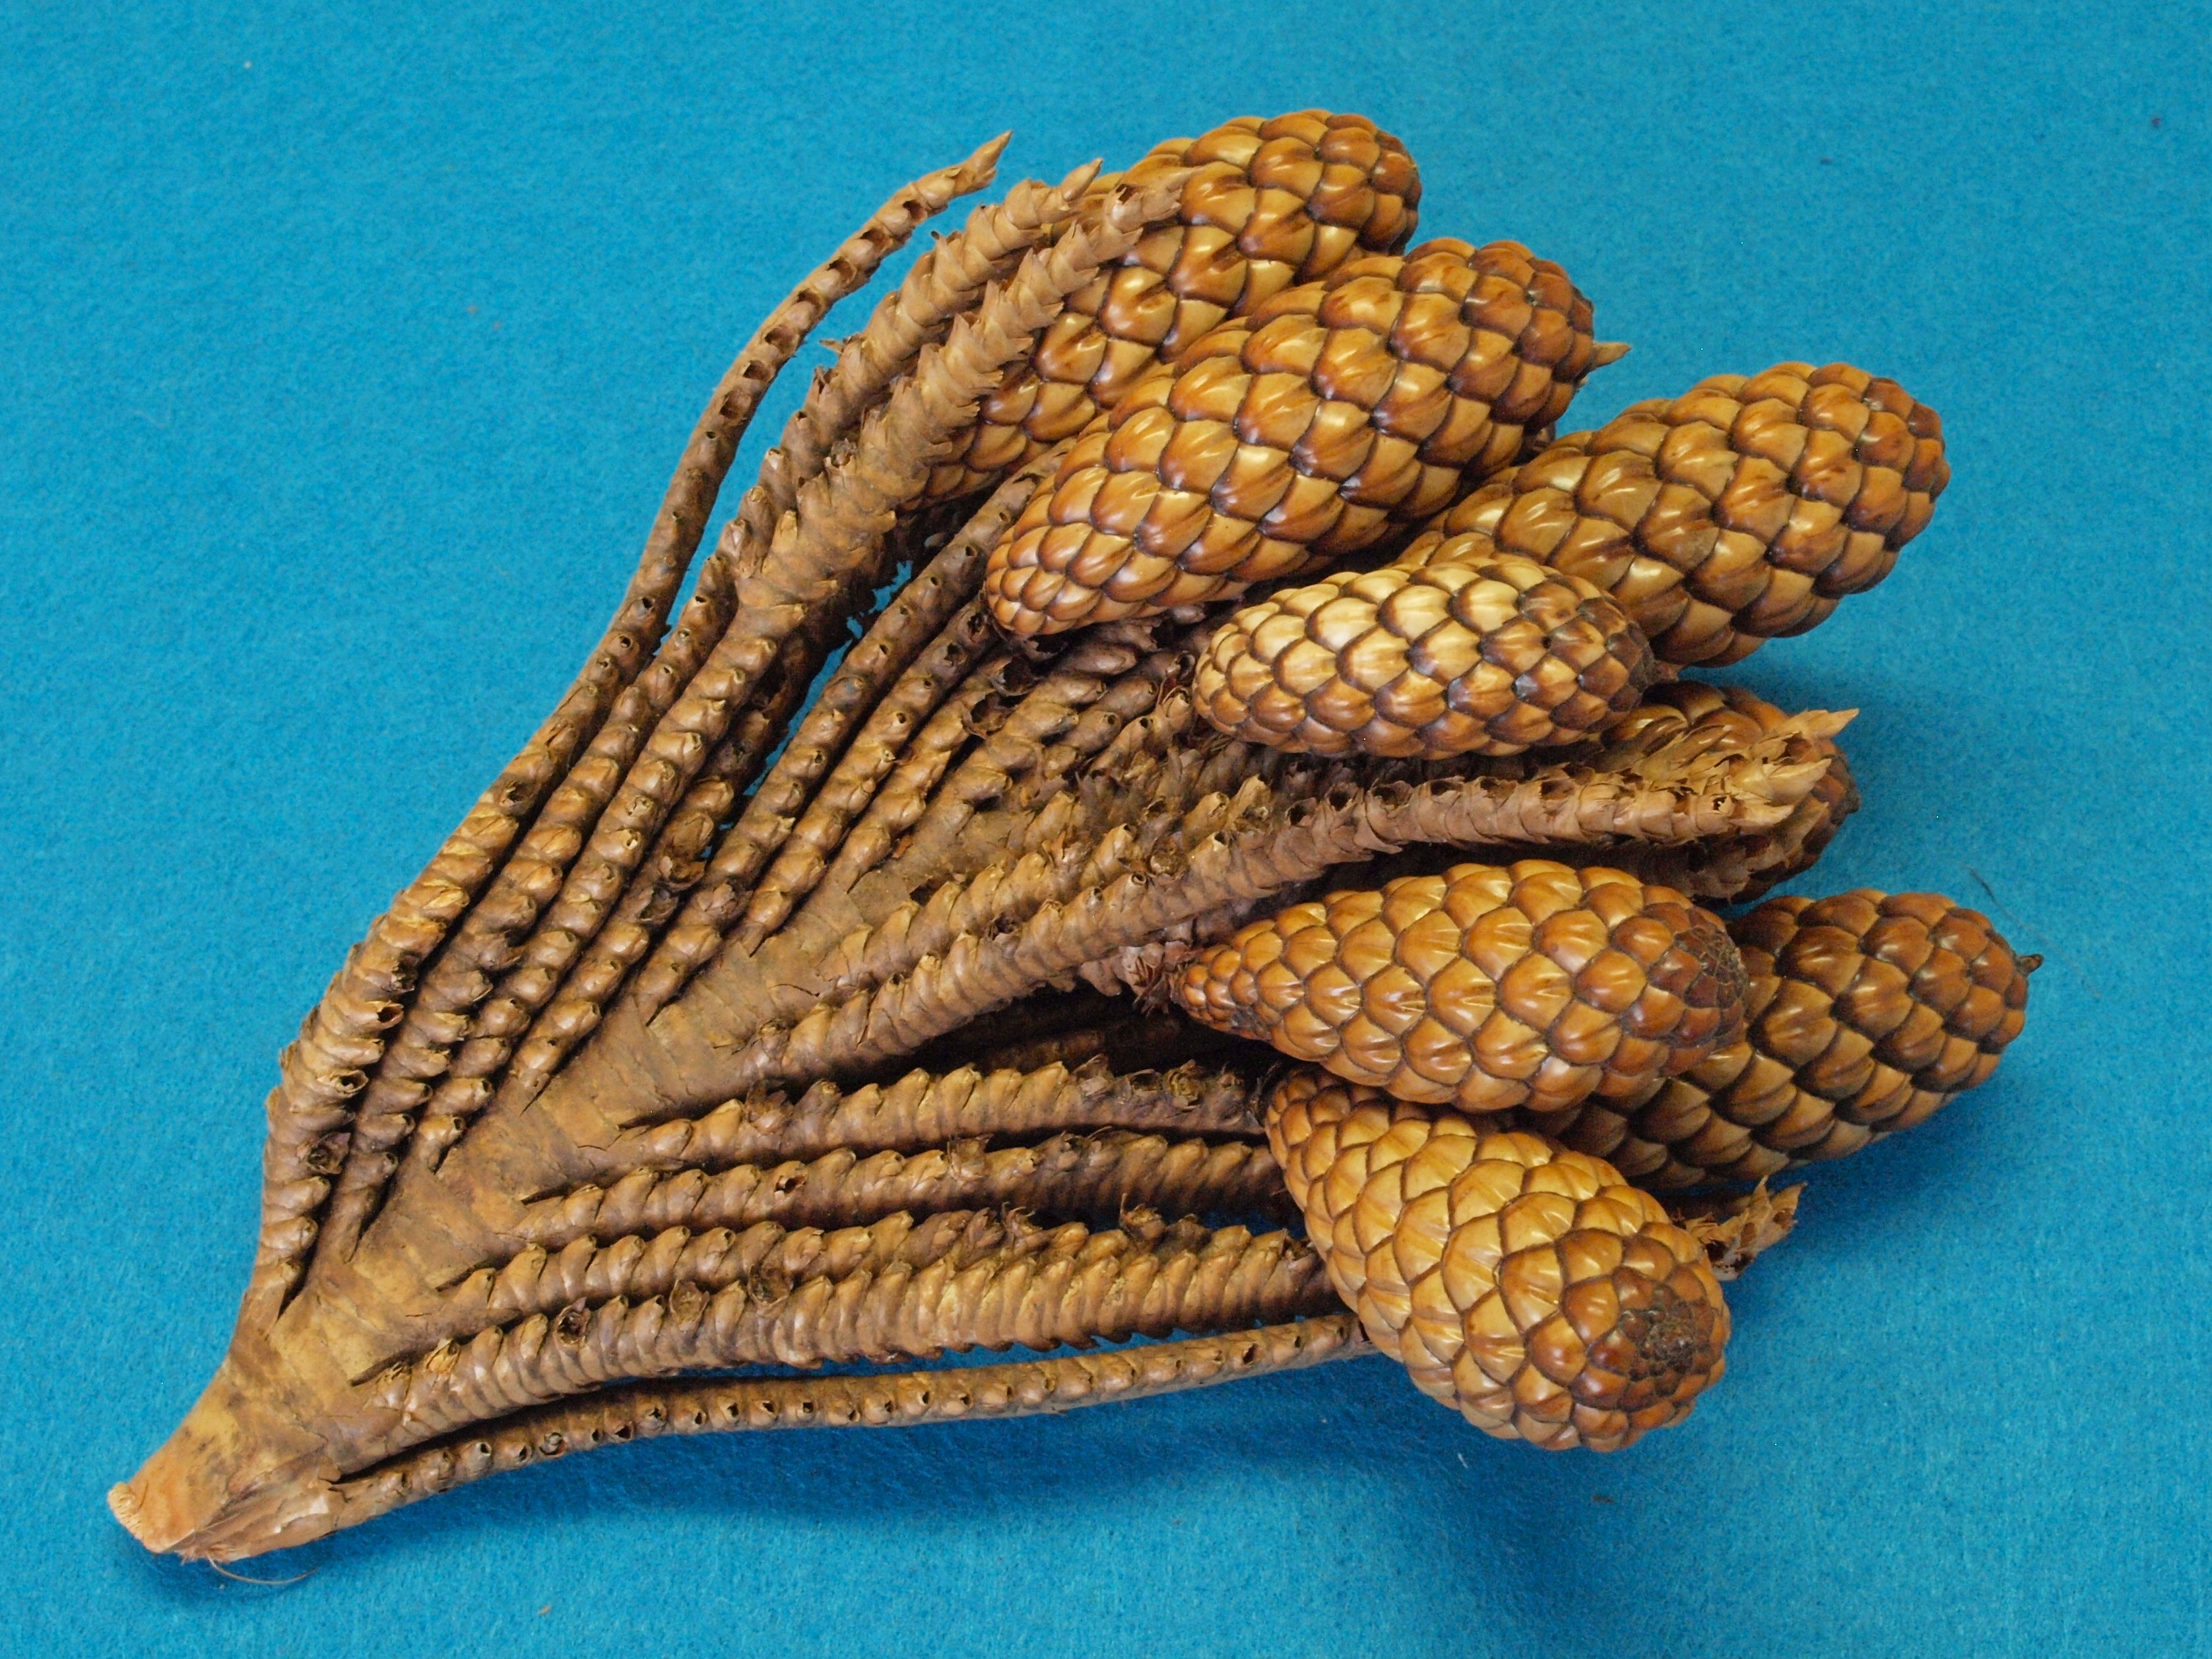
plant, food, produce, crop, tap, flowering plant, grass family, land plant, raphia farinifera, raffia palm, thika nut twig